Melbourne Cricket Ground

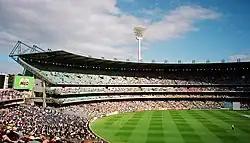
View of the Great Southern Stand during the 1998 Boxing Day Test match. The Olympic Stand is visible at the bottom left of the photo.

In 1988, inspections of the old Southern Stand found concrete cancer and provided the opportunity to replace the increasingly run-down 50-year-old facility. The projected cost of $100 million was outside what the Melbourne Cricket Club could afford so the Victorian Football League took the opportunity to part fund the project in return for a 30-year deal to share the ground. The new Great Southern Stand was completed in 1992, in time for the 1992 Cricket World Cup, at a final cost of $150 million by John Holland. It was renamed the Shane Warne Stand after Victorian bowler Shane Warne in 2022 shortly after his death.